List of submerged places in Spain

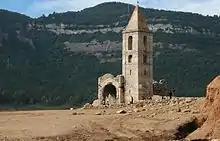
Church of Sant Romà

Landmarks which are partially or completely under the waters of a reservoir. Some of them may be visible under some circumstances: